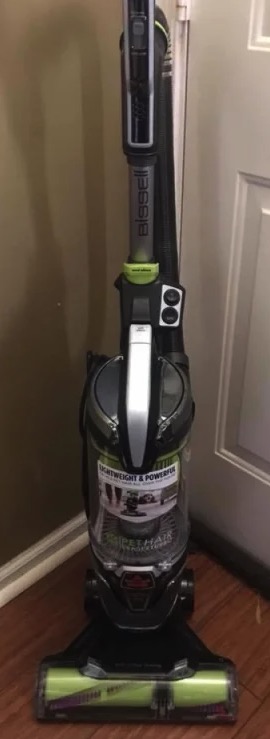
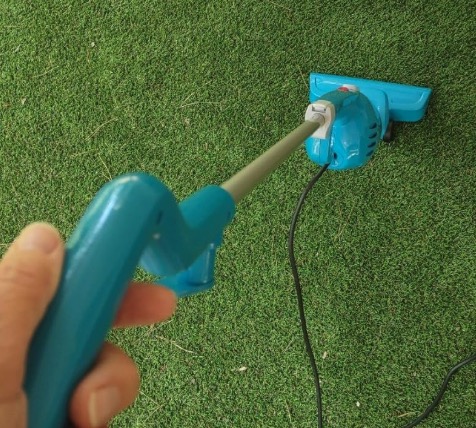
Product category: items_vacuum
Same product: no